Moline Plow Company

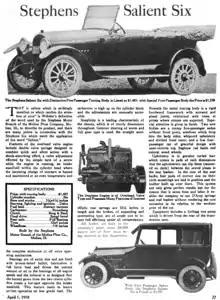
An overview of the Stephens Salient Six automobile, built by the Stephens division of the Moline Plow Company, in the journal "Horseless Age", 1918.

Also around 1916, Moline Plow entered the automobile business with the Stephens brand, named after one of the founders of Moline Plow.